Marathi Keertan

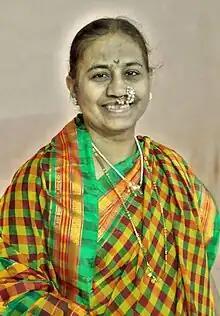
Mrs. Puja Deshmukh in traditional Marathi Keertan Women dress code

The performer has accomplished musical instruments like harmonium, drums, and string instruments of various types mostly "Zanz", "chipali", "Tal" or "Chimata".The performer needs to study a lot of things in literature, music dance, humor, and acting. He has to be a good orator and an able debating artist. Usually, the subjects are full of devotion, sacrifice, kindness, bravery, values of life, extinguishing ills of life, and personal development of each individual physically and spiritually.